List of Dhruva comics

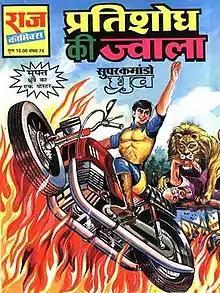
Dhruva making his debut in Raj Comics

Super Commando Dhruva is an Indian comic book superhero created by Indian comic book artist and writer Anupam Sinha. Dhruva first featured in the title "Pratishodh Ki Jwala" in 1987. Since then, the character has featured in many titles published by Raj Comics, including solo issues, two hero and multi-hero crossovers, parallel series set in alternate universes, limited series and guest appearances. This list presents all these titles in order of publication; it also includes titles in which Dhruva does not appear but which are related to the character.